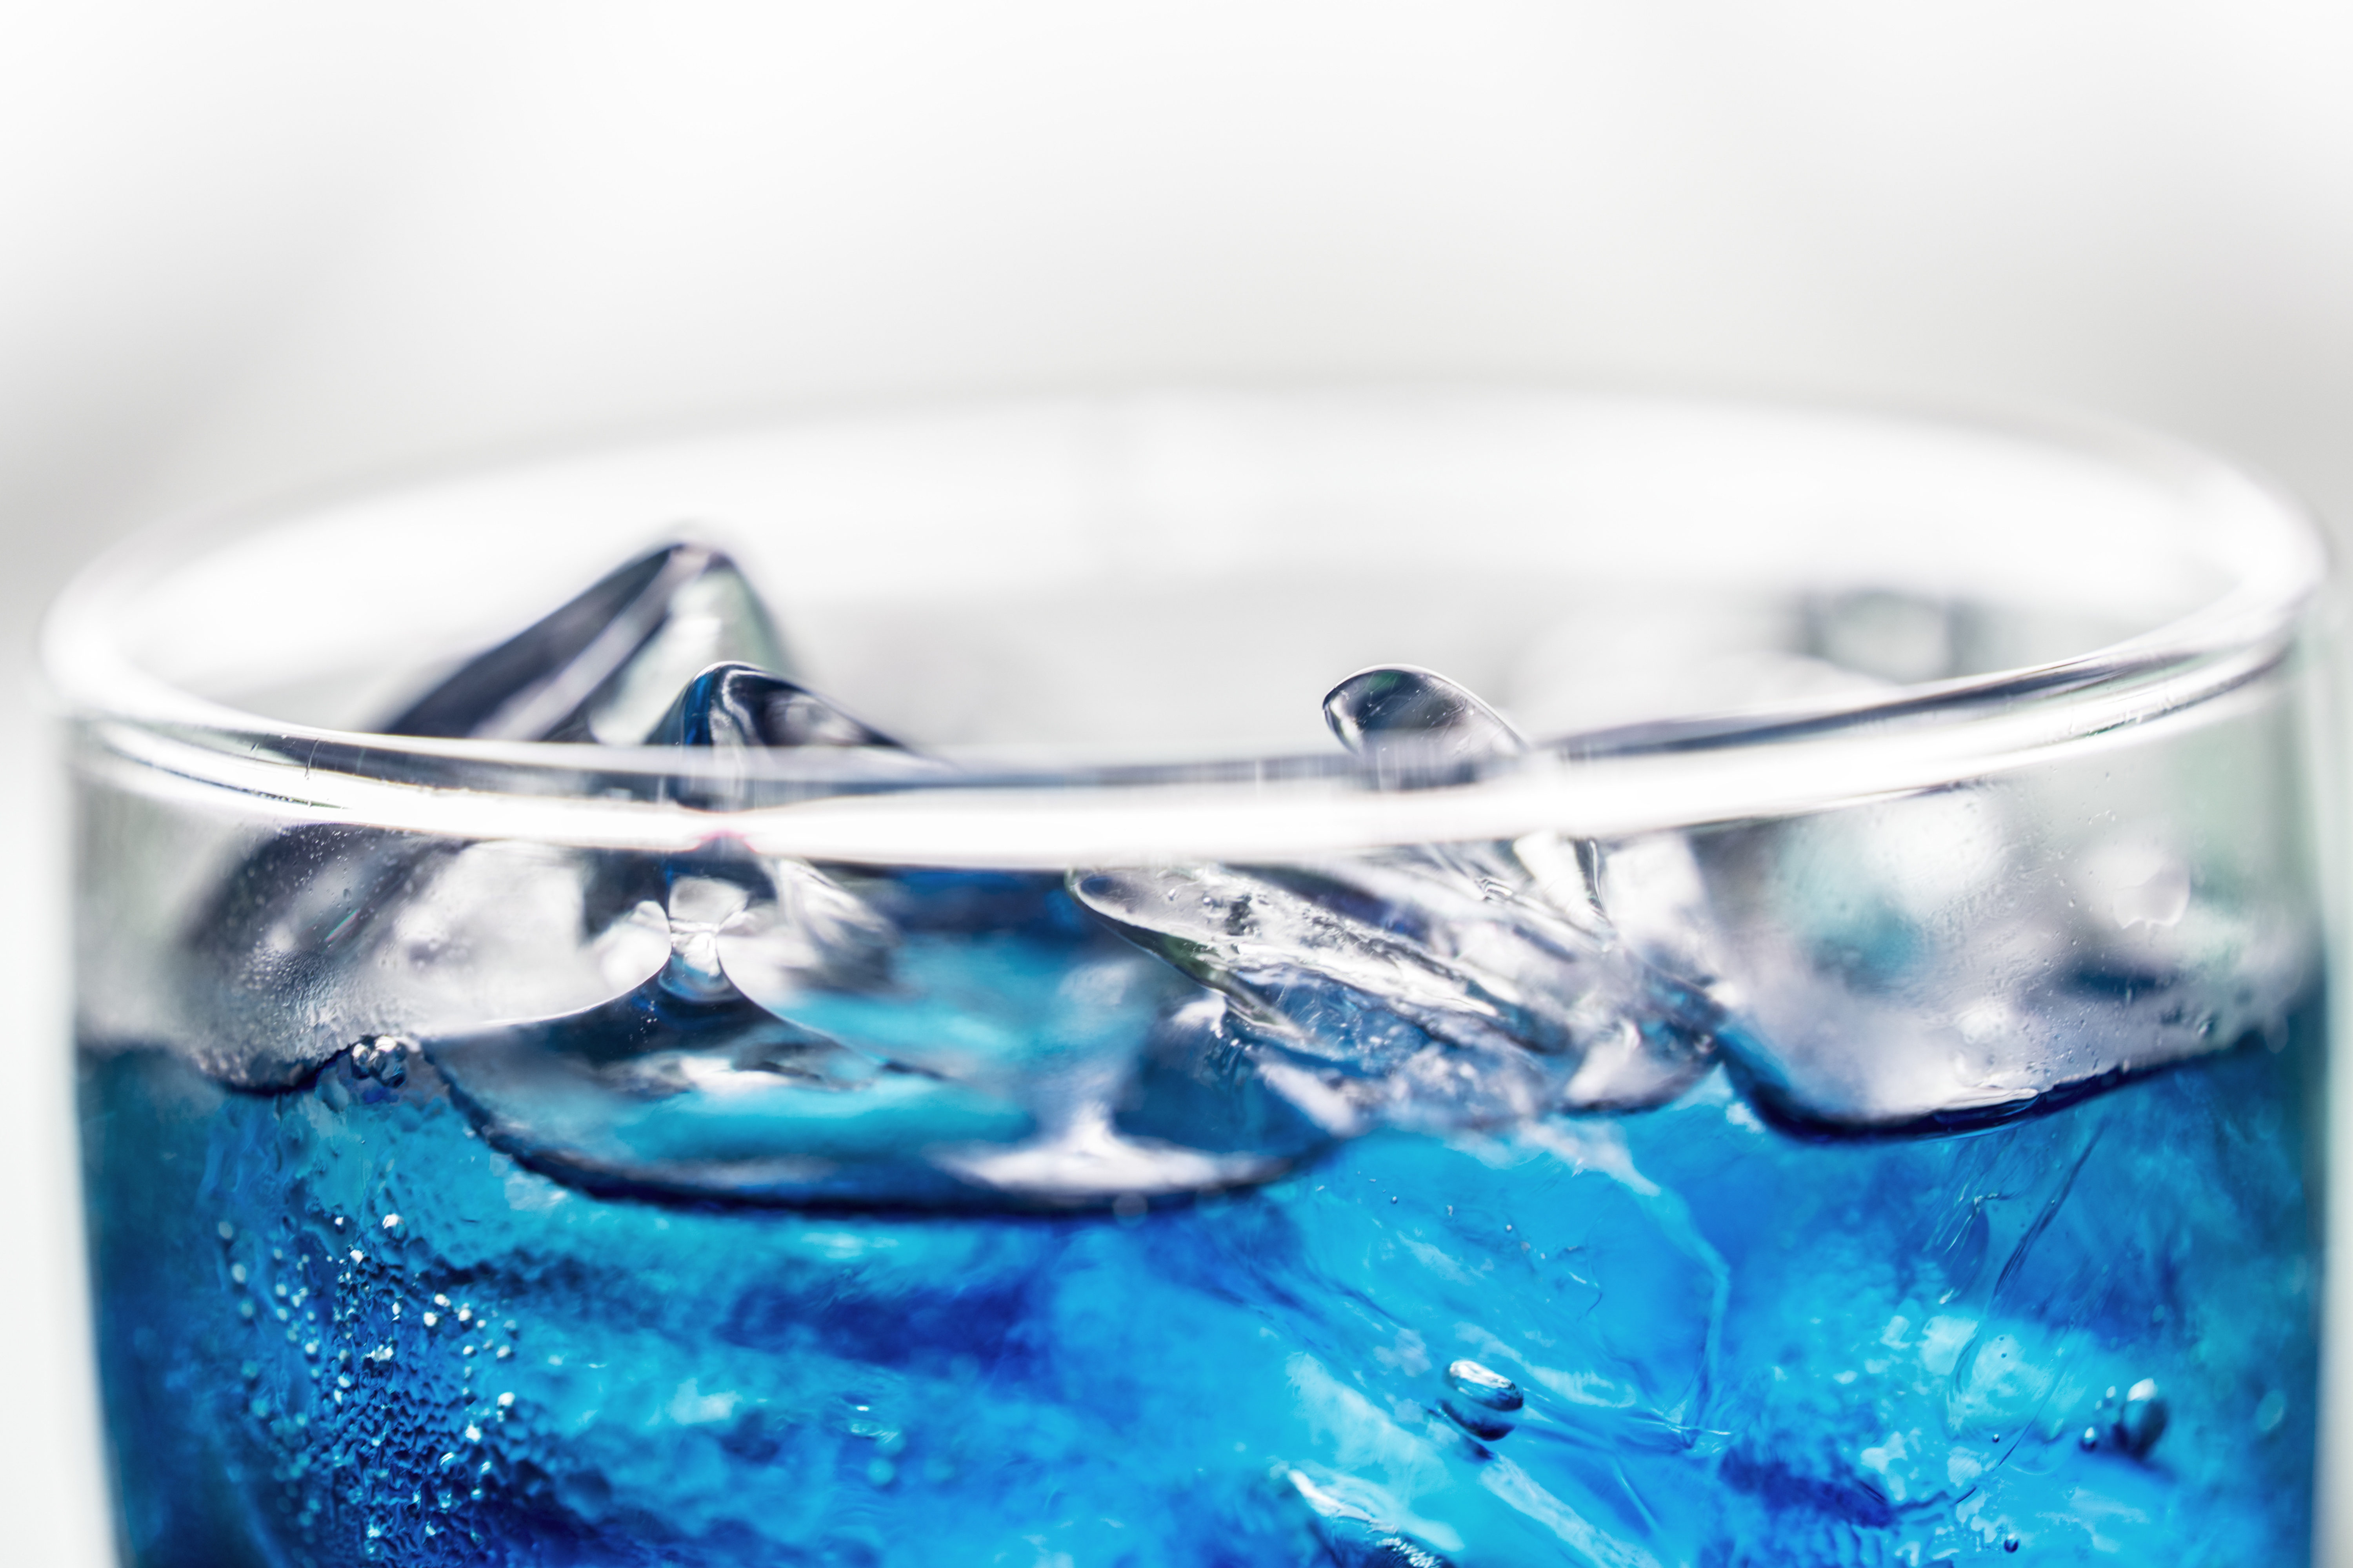
background, beverage, blue, bubble, caffeine, carbonated, carbonated drink, carbonated water, close up, cold, cold drink, colored, dehydration, drink, drinking, fizz, fizzy, flavored, flavoring, fresh, freshness, glass, ice, ice cube, liquid, macro, pop, refreshing, refreshment, soda, soft drink, sugary, tasty, thirst, thirsty, unhealthy, wallpaper, water, macro photography, liquid bubble, drop, turquoise, transparency and translucency, ring